Steve Jocz

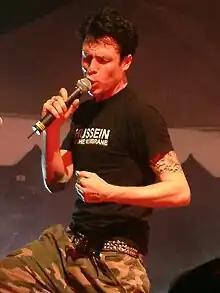
Jocz in 2003

Stephen Jocz (born July 23, 1981), also known as Stevo32 (or simply Stevo), is a Canadian drummer and YouTuber, best known as the founding drummer for the rock band Sum 41.